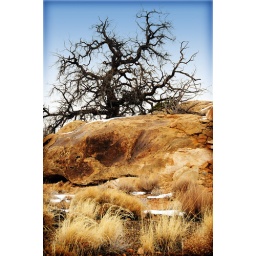
tree in canyonlands and rocks